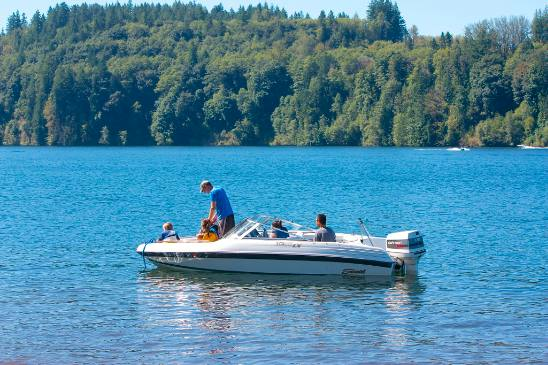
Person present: No